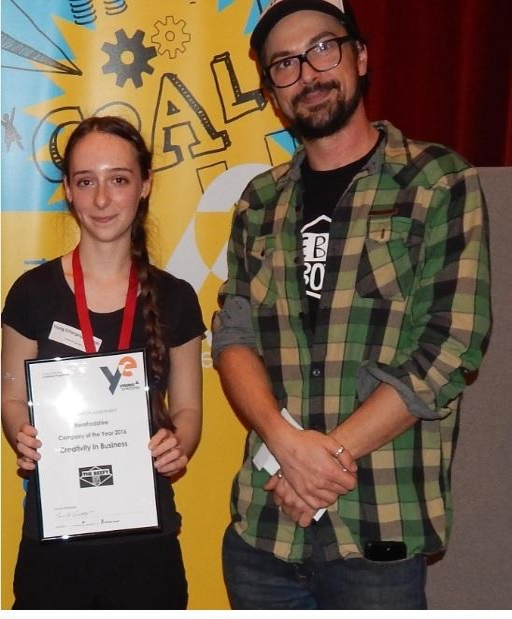
person being presented the award from person